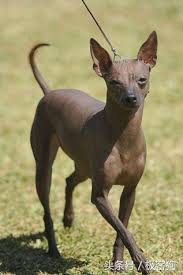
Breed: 220-n000069-Mexican_hairless